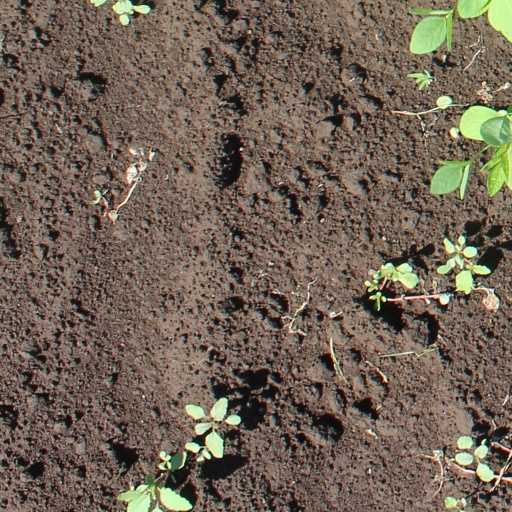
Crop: soybean